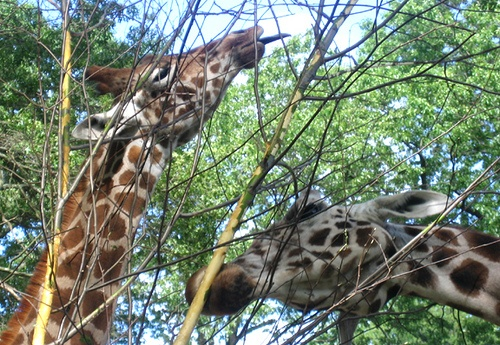
A couple of giraffes eating branches from a tree.
Two giraffes that have their heads in the branches of tree's.
a couple of giraffes eat some tree branches
two giraffes feeding on very tall leaves in the forest
Two giraffe standing next to each other in a forest.